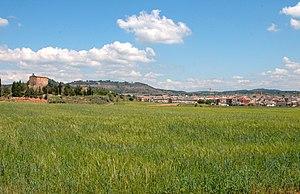
Santpedor est une commune de la province de Barcelone, en Catalogne, en Espagne, de la comarque de Bages.